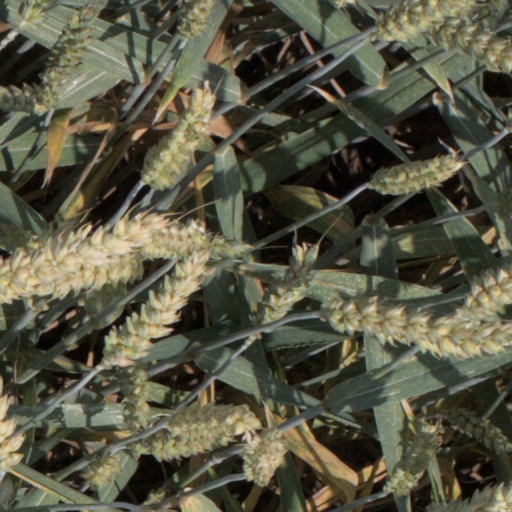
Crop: wheat